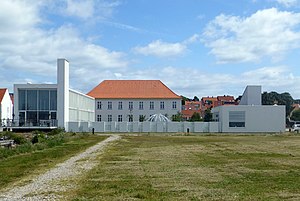
Glasmuseet Ebeltoft
Glasmuseet set fra vest
Glasmuseet Ebeltoft set fra vest
Glasmuseet Ebeltoft er Danmarks førende museum for moderne glaskunst. Museet ligger ved havnefronten i Ebeltoft og har ca. 40.000 gæster årligt.